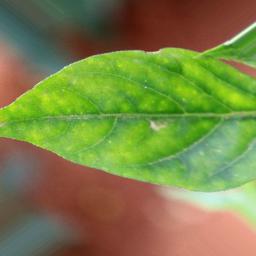
Label: healthy